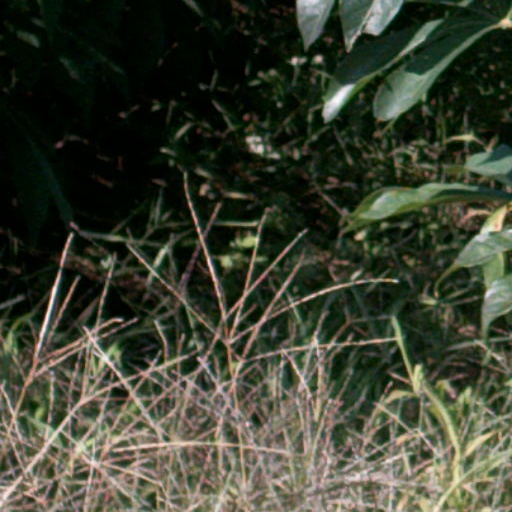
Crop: cassava